Remscheid-Lennep station

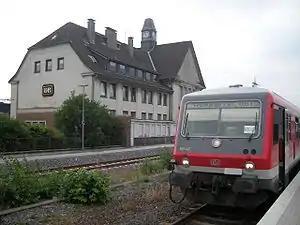
2010

Remscheid-Lennep station is in the city of Remscheid in the German state of North Rhine-Westphalia. It is the second most important station in the city after Remscheid Hauptbahnhof. The station is located west of the old centre of Lennep and is classified by Deutsche Bahn as a category 5 station.